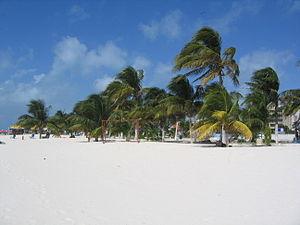
Isla Mujeres est le nom d'une municipalité de l'État mexicain du Quintana Roo, située à l'extrémité au nord-est de la péninsule du Yucatán, bordant la mer des Caraïbes. Elle est composée d'environ 15 000 habitants pour une superficie de 1,1 km². Elle couvre l'extrémité nord-est de l'État ainsi que l'île Isla Mujeres.